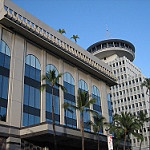
Scene: Outdoor